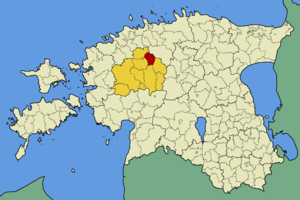
La commune de Juuru est une municipalité rurale d'Estonie située dans le Comté de Rapla. Elle s'étend sur une superficie de 152,4 km² et a 1 651 habitants au 1ᵉʳ janvier 2012.